Hordaland County Municipality

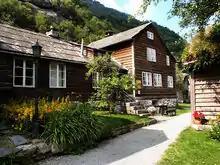
A house in Hordaland County

Public transport in Hordaland was the responsibility of the county municipality, including the city buses in the city of Bergen. Control of the city buses was transferred from the city to the county on 1 January 2008.